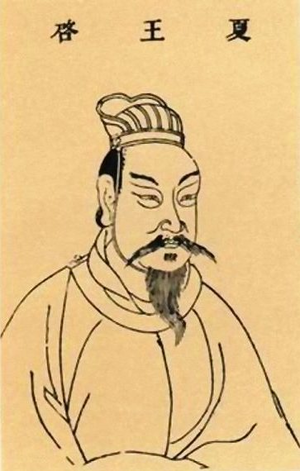
Qi 啟, aussi dit Di Qi, il fut le deuxième roi de la dynastie Xia. Succédant à son père Yu le Grand, il fut l'un des grands souverains de cette dynastie. C'est à la suite de sa succession de son père que, formellement le système dynastique est instauré. Il transféra la capitale des Xia de Ji à Xiayi de laquelle il dirigea de -2197 à -2188. Son fils Tai Kang lui succéda.